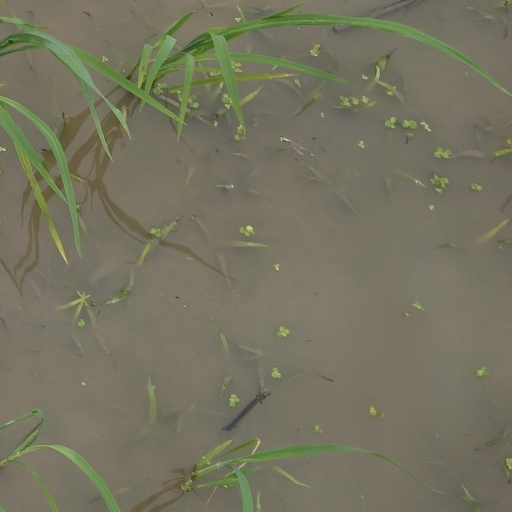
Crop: rice